Oslo Museum

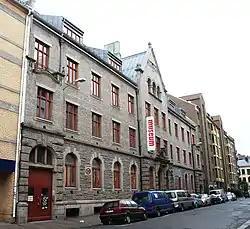
Intercultural Museum is located at the Grønland Cultural Station

The Intercultural Museum, formerly the International Cultural Center and Museum, is located in Grønland Culture Station at Tøyenbekken 5 in Oslo. The museum was started in 1990 by Bente Guro Møller and works to promote understanding and respect for cultural diversity. On the ground floor the museum has a permanent exhibition focusing on immigration history and cultural changes in Norwegian society. The gallery exhibits topical art from artists with immigrant backgrounds. In addition, the museum organizes seminars, concerts, lectures and discussion evenings. In 1999 the museum moved to Grønland Culture Station and the old prison cells were converted into a museum. The house includes an art gallery, concert hall, seminar rooms, and a culture workshop.